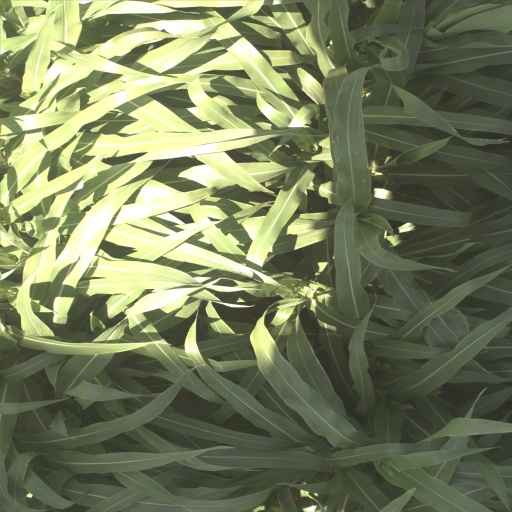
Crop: sorghum